Jerry Helluin

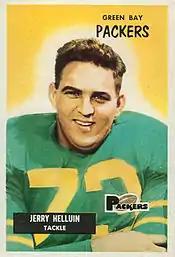
Helluin on a 1955 Bowman football card

Francis Jerome "Jerry" Helluin (August 8, 1929 - October 18, 2017) was an American professional football player who played defensive tackle for seven seasons for the Cleveland Browns, Green Bay Packers, and Houston Oilers.